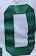
Number: 0